Answer in natural language. Which object is closer to Doorway (highlighted by a red box), Pillow (highlighted by a blue box) or Doorway (highlighted by a green box)? Choose between the following options: Pillow (highlighted by a blue box) or Doorway (highlighted by a green box)
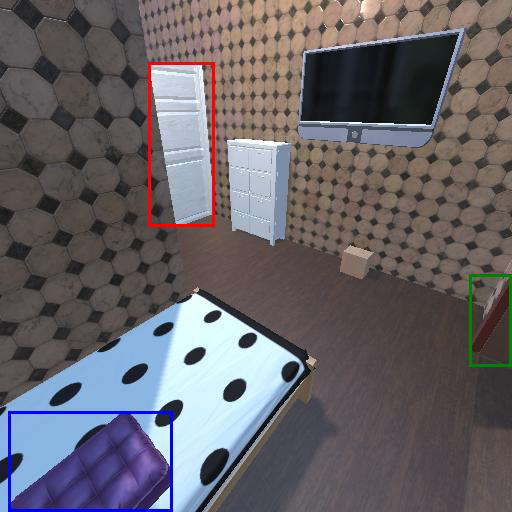
<answer>Doorway (highlighted by a green box)</answer>